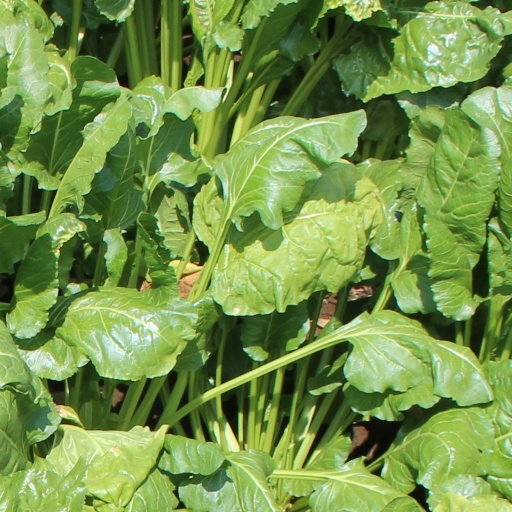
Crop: sugar beet